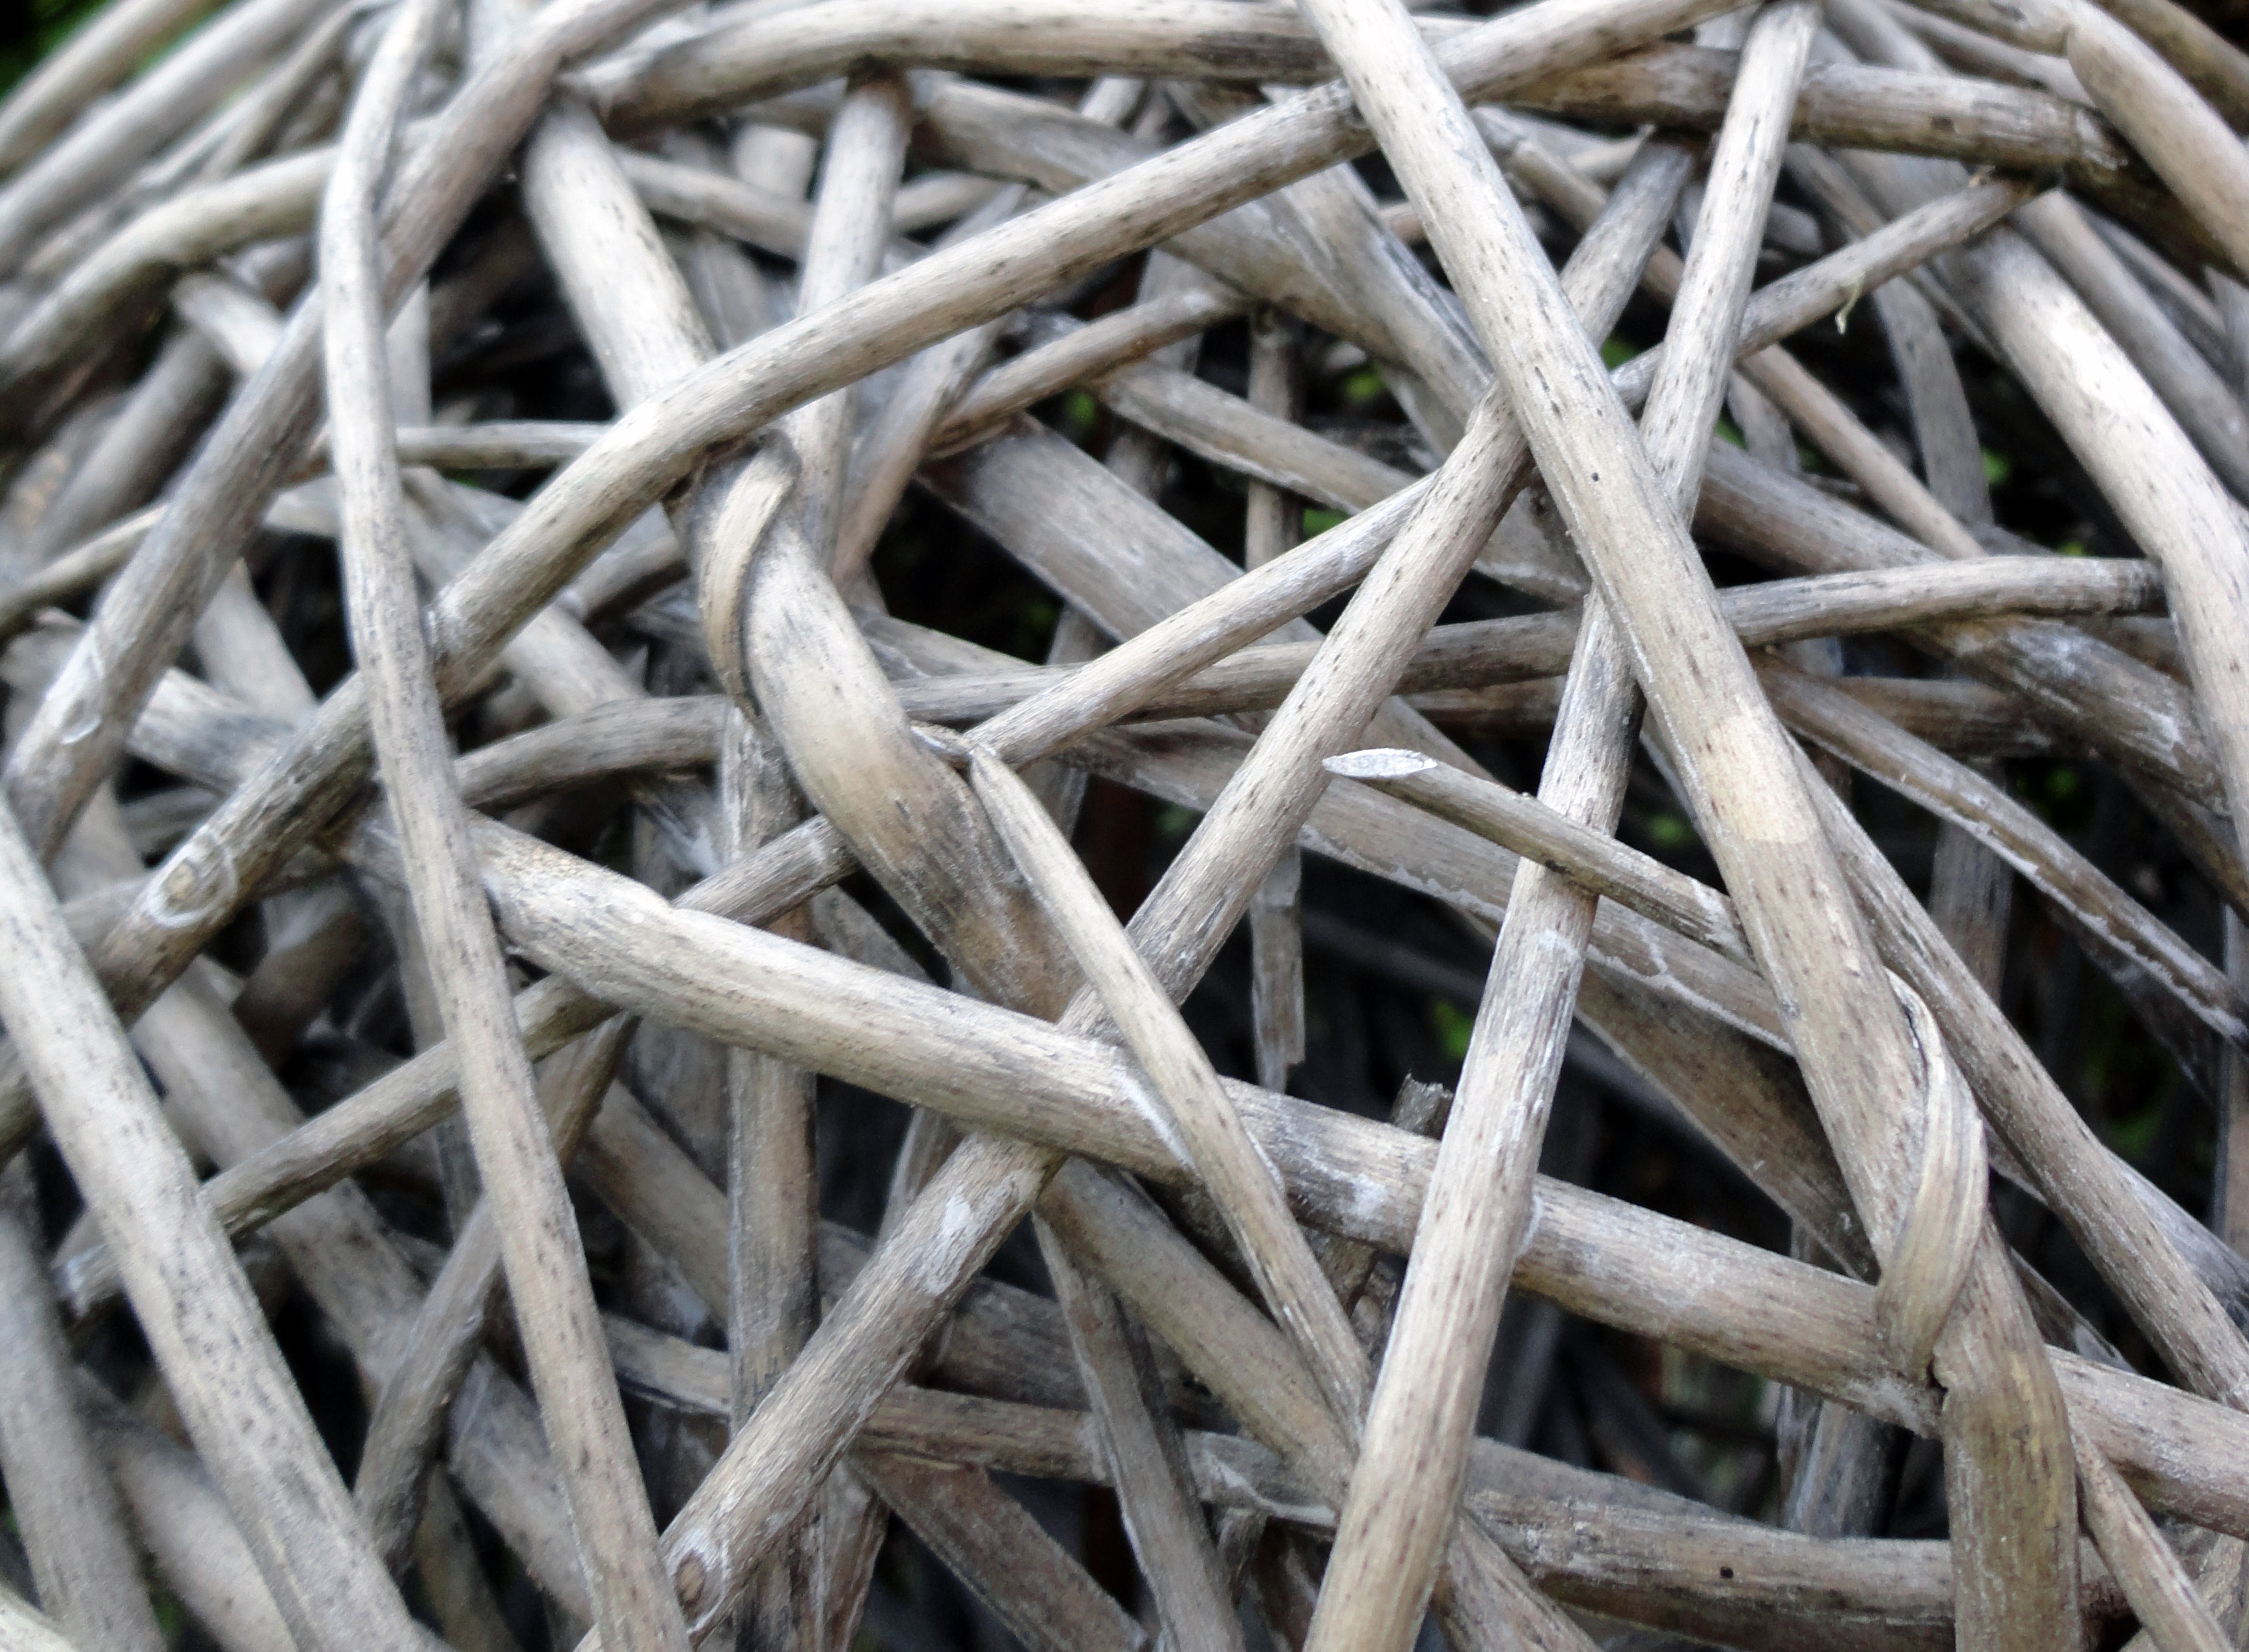
branch, fence, wood, frost, pasture, material, twig, braid, aesthetic, branches, ball, outdoor structure